Sniper

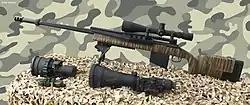
A modern sniper weapon system which consists of a sniper rifle (here Barak HTR 2000 chambered in .338 Lapua Magnum), telescopic sight (Leupold Mark IV x10), and additional optics

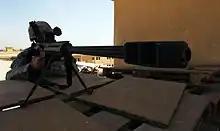
Over-watch being provided by an army sergeant during a high-level meeting, Baghdad, Iraq

A sniper is a military or paramilitary marksman who engages targets from positions of concealment or at distances exceeding the target's detection capabilities. Snipers generally have specialized training and are equipped with telescopic sights. Modern snipers use high-precision rifles and high-magnification optics. They often also serve as scouts/observers feeding tactical information back to their units or command headquarters.